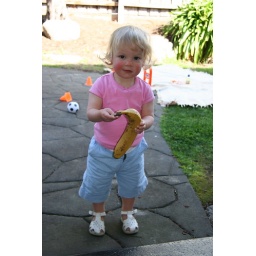
Big girls can eat bananas in the skin